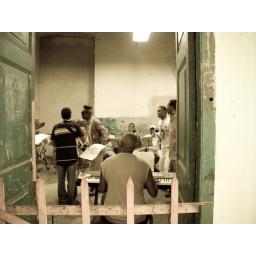
A local band practice in the building next door